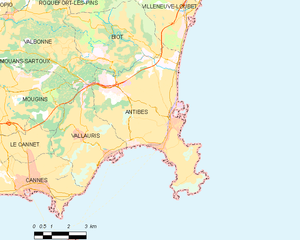
Carte des communes françaises: Antibes